Danish Royal Library, MS NKS 1867 4°

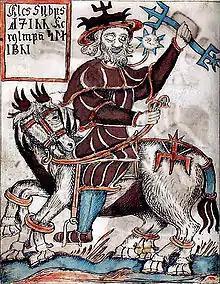
Odin riding Sleipnir, from NKS 1867 4to.

MS NKS 1867 4° is a 1760 paper manuscript now in the Danish Royal Library, Copenhagen (section "Den nye kongelige samling"). It contains skaldic poetry, assorted runological information, the "Prose Edda" and the Poetic Edda, plus "Sólarljóð", and 16 illustrations based on the Eddas.